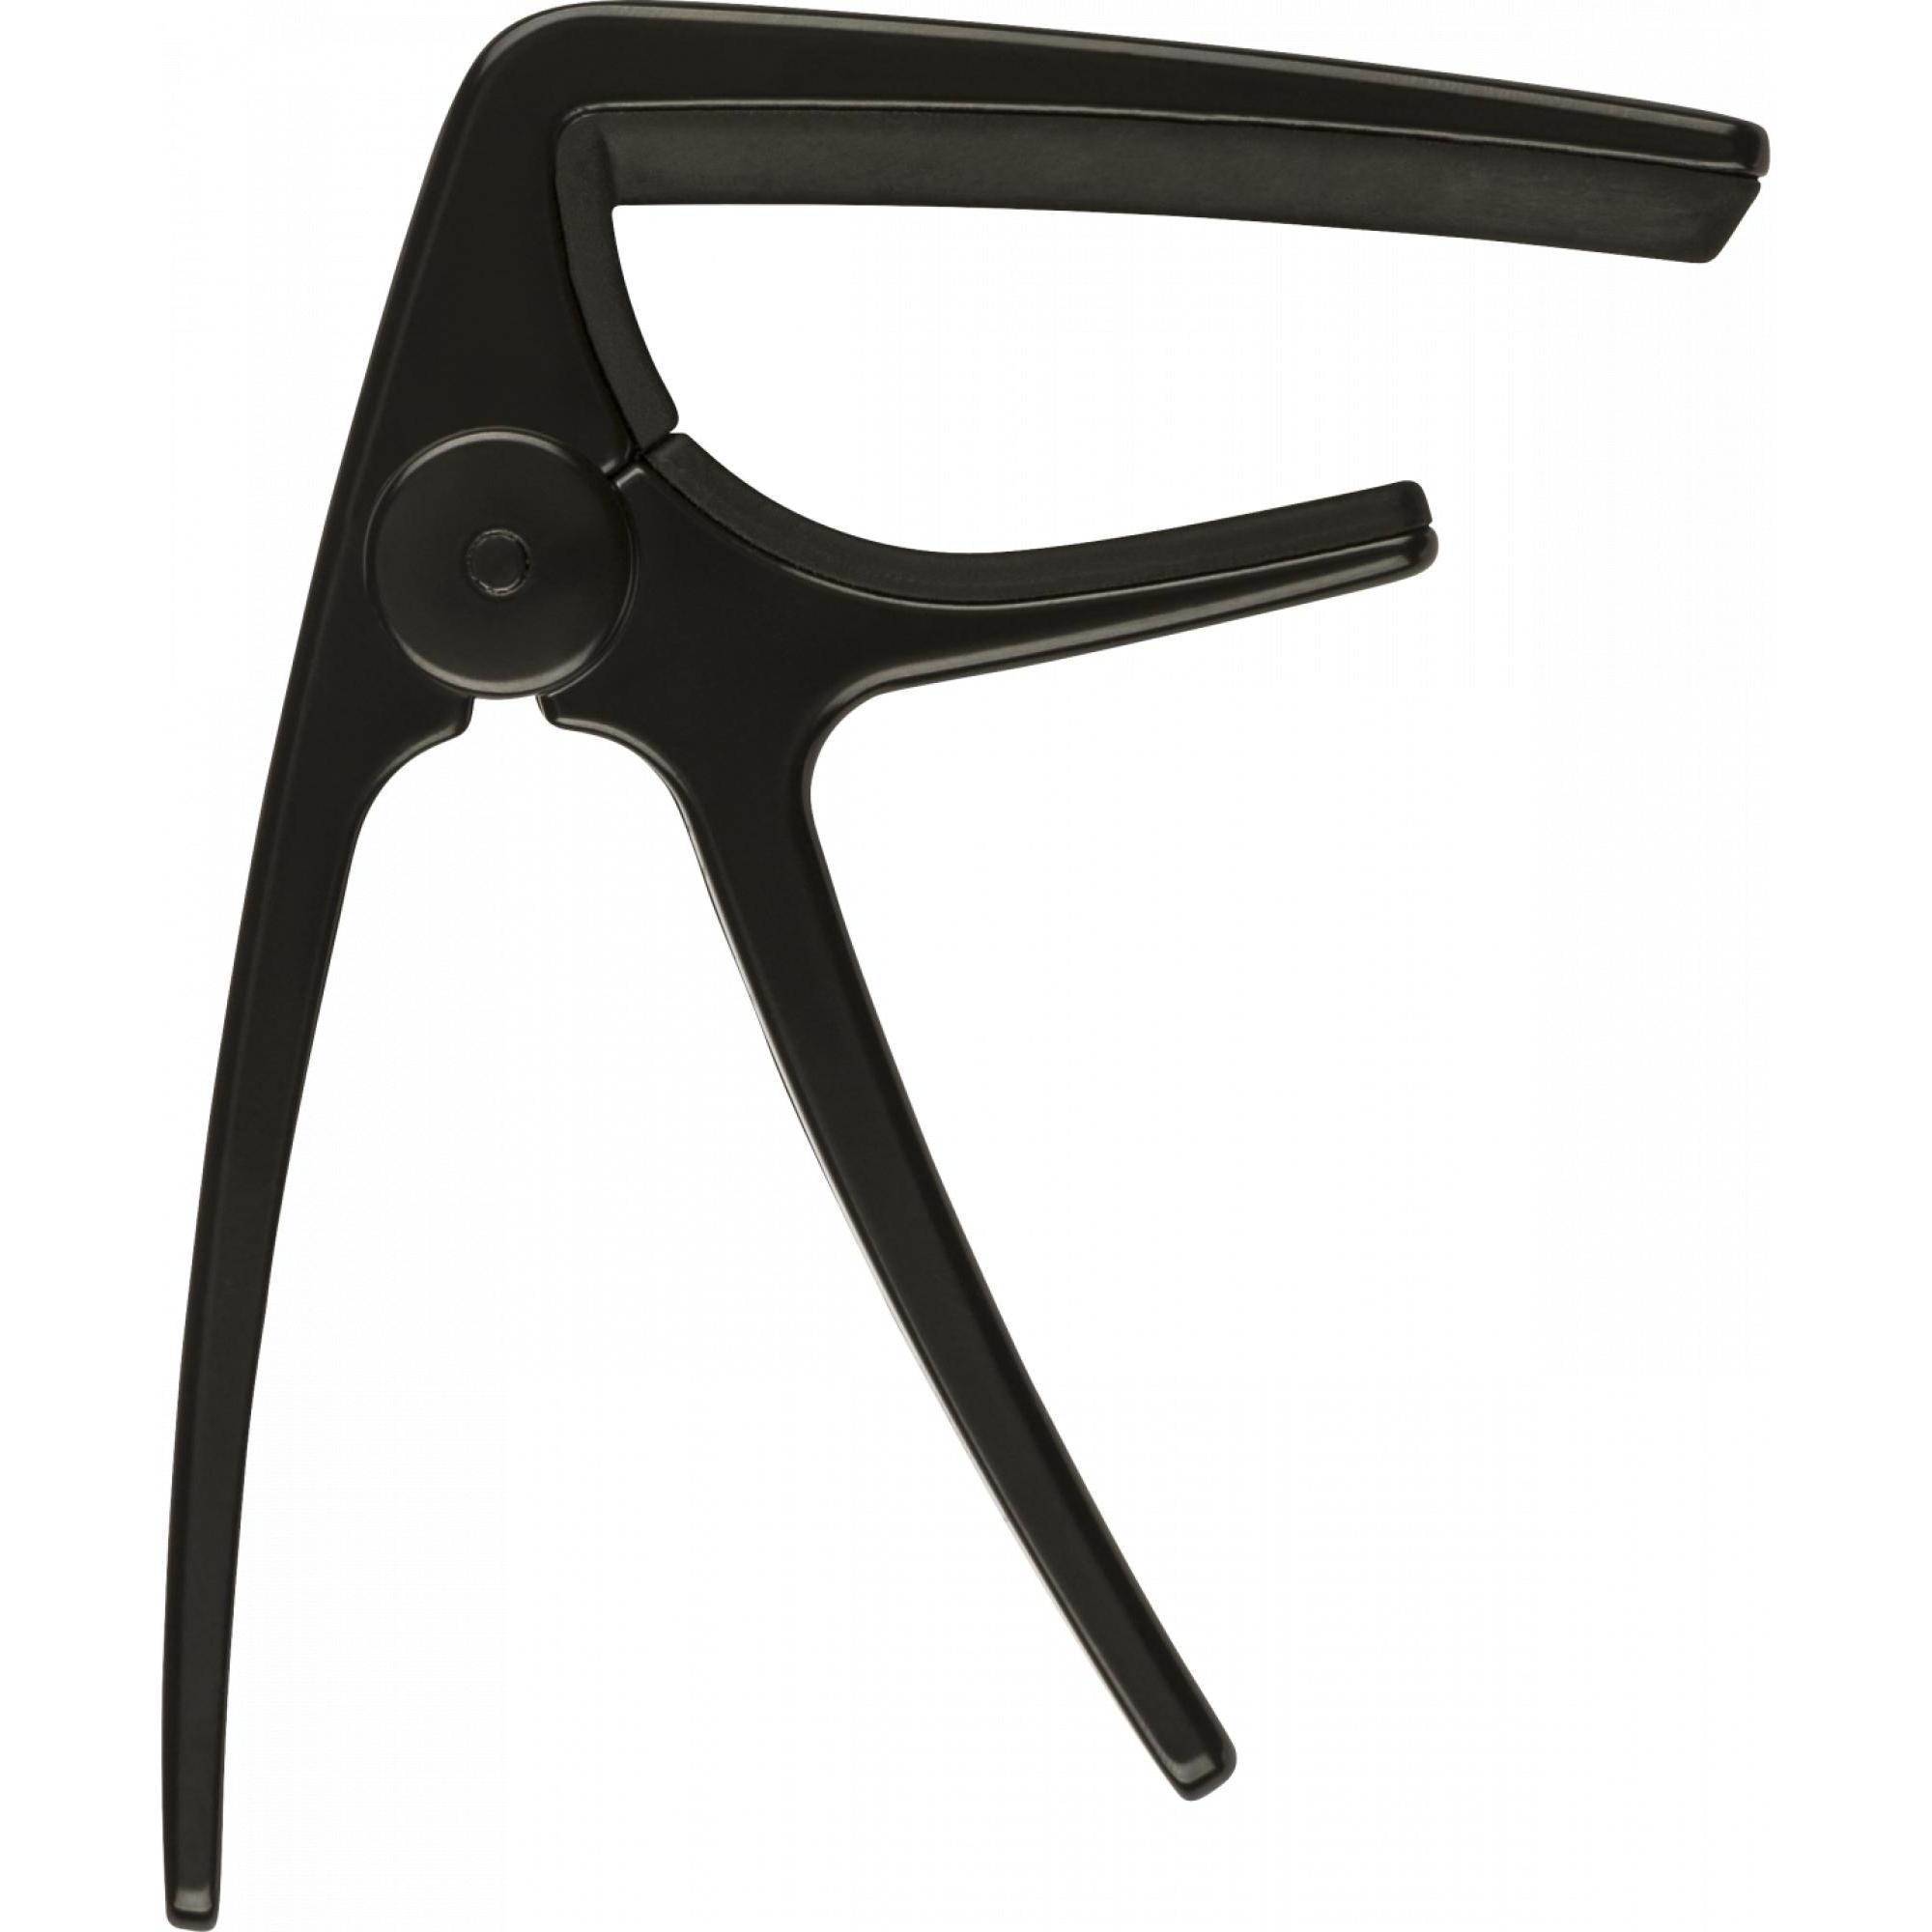
Capo Fender Laurel Acoustic 0990413002
El arma secreta de cualquier cantautor es un capo estelar. Con una forma versátil y un cuerpo de aluminio liviano, el Laurel Capo proporciona una sólida estabilidad de afinación para los músicos acústicos. Su diseño discreto ofrece compacidad, mientras que el agarre bajo la mano garantiza una tensión equilibrada contra las cuerdas. Construcción de aluminio ligero Acolchado seguro para el acabado Operación rápida con una sola mano para cambios de clave rápidos Ajuste versátil para cualquier forma de cuello. Diseño ergonómico compacto y elegante Medidas Medidas: 0.50x5.00x6.50 EN Peso: 0,20 libras Longitud: 6,50 pulgadas Altura: 0,50 pulgadas Ancho : 5.00 EN
Brand: Fender
Category: Arts & Entertainment > Hobbies & Creative Arts > Musical Instrument & Orchestra Accessories > String Instrument Accessories > Guitar Accessories > Capos > Clamp Capos